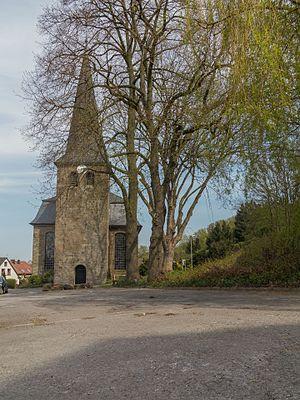
Witten est une ville d'Allemagne dans le Land de Rhénanie-du-Nord-Westphalie.